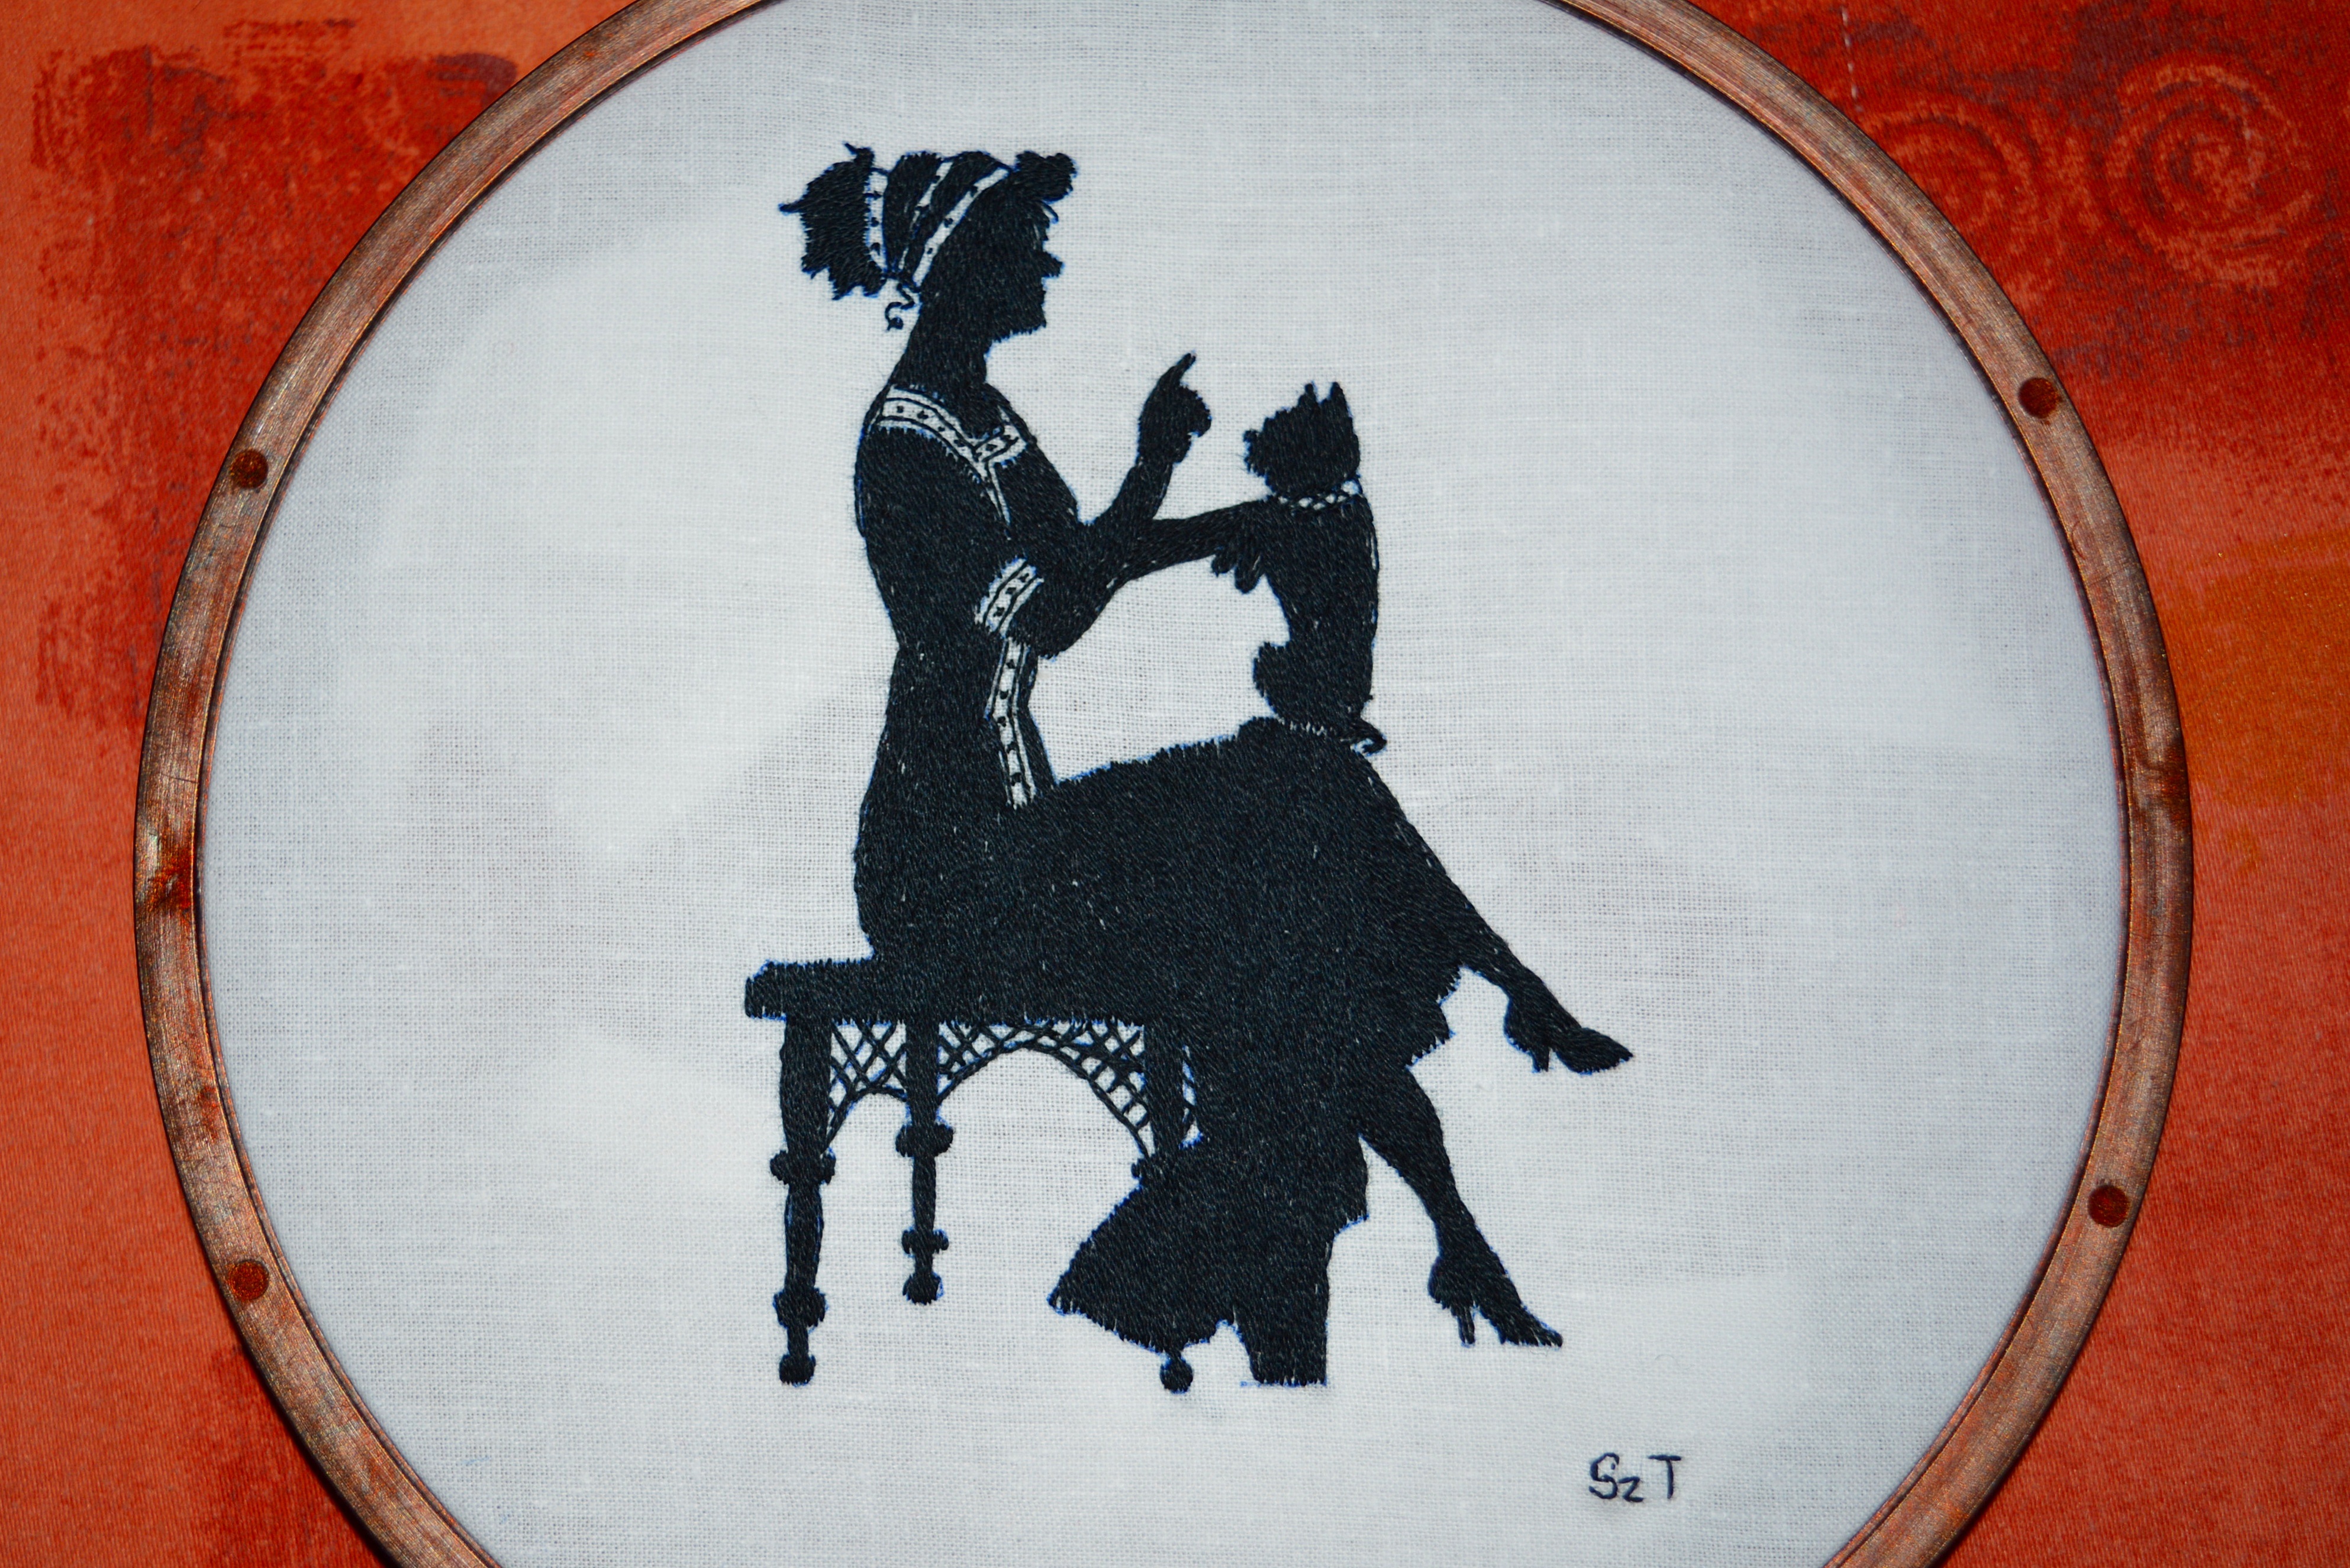
art, hobby, handwork, embroidery, visual arts